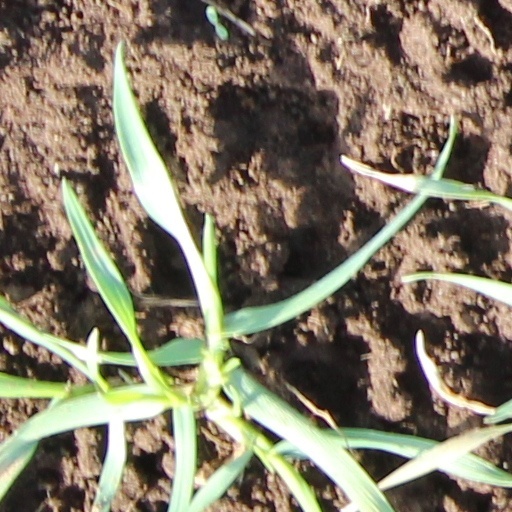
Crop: wheat